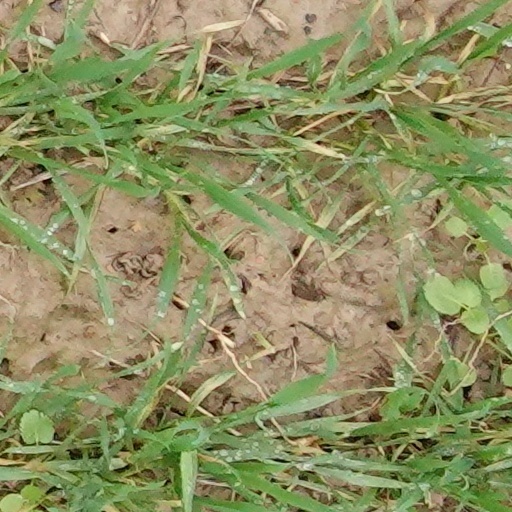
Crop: wheat